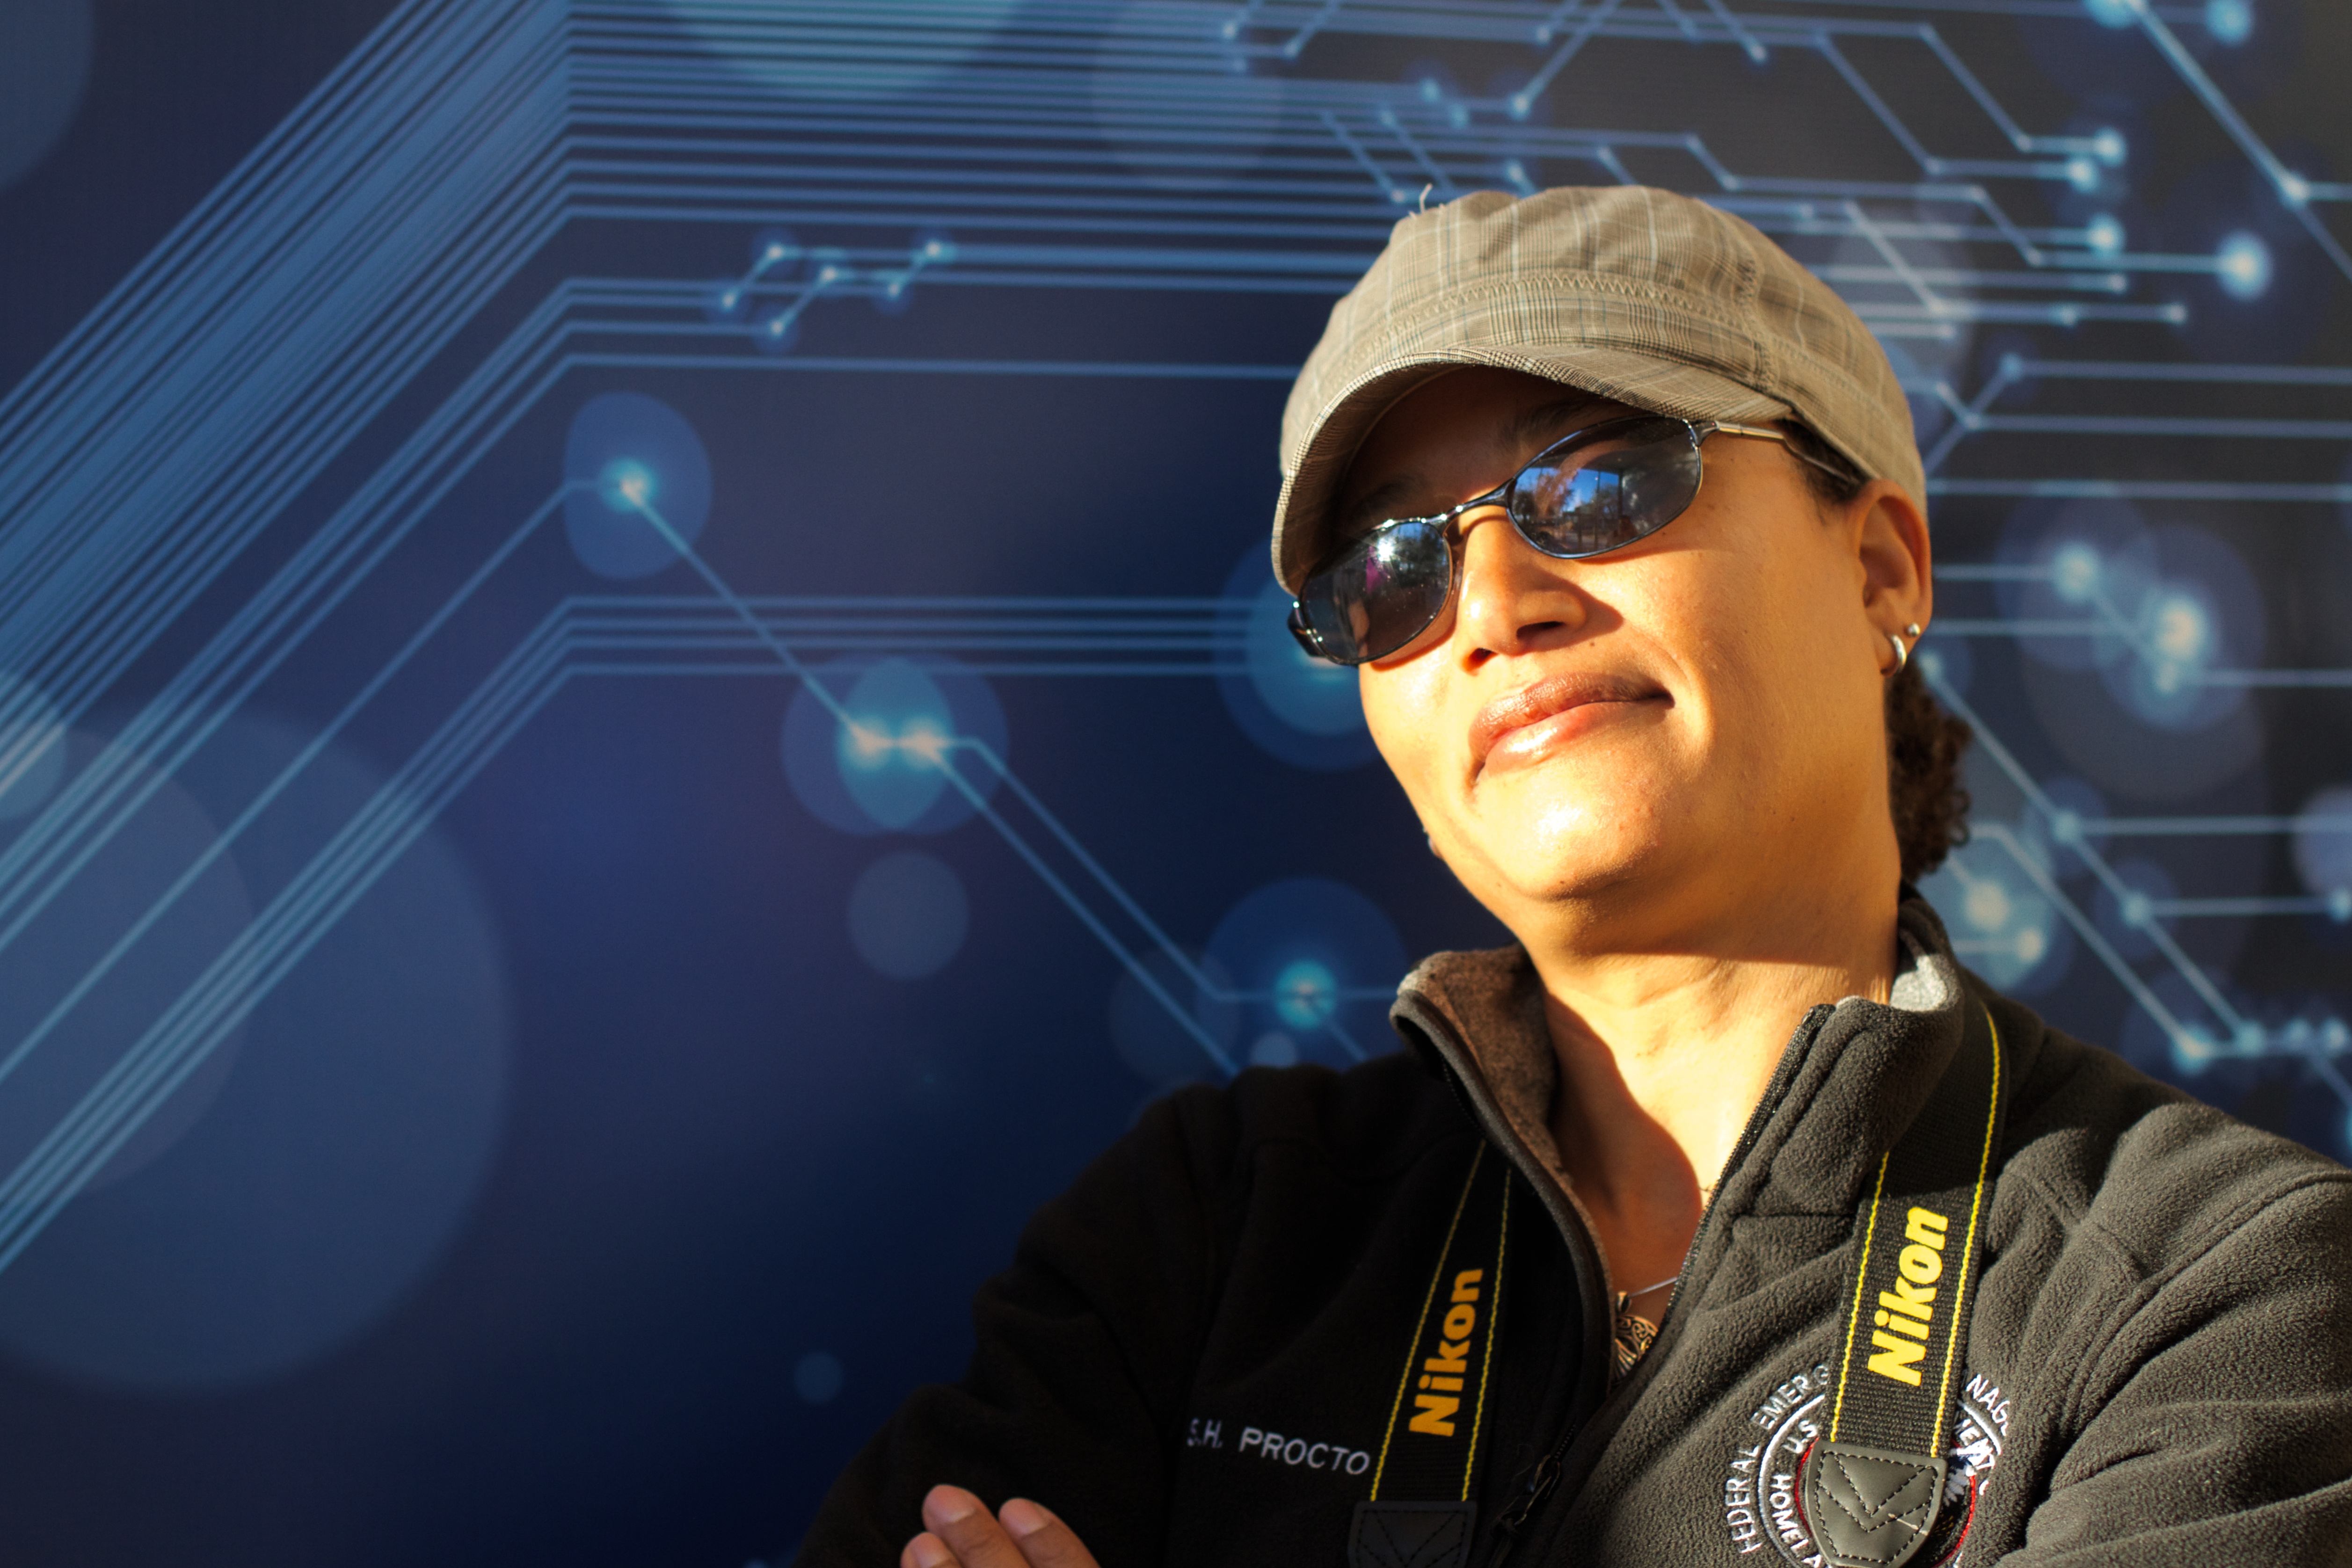
person, glasses, techtalks, screenshot